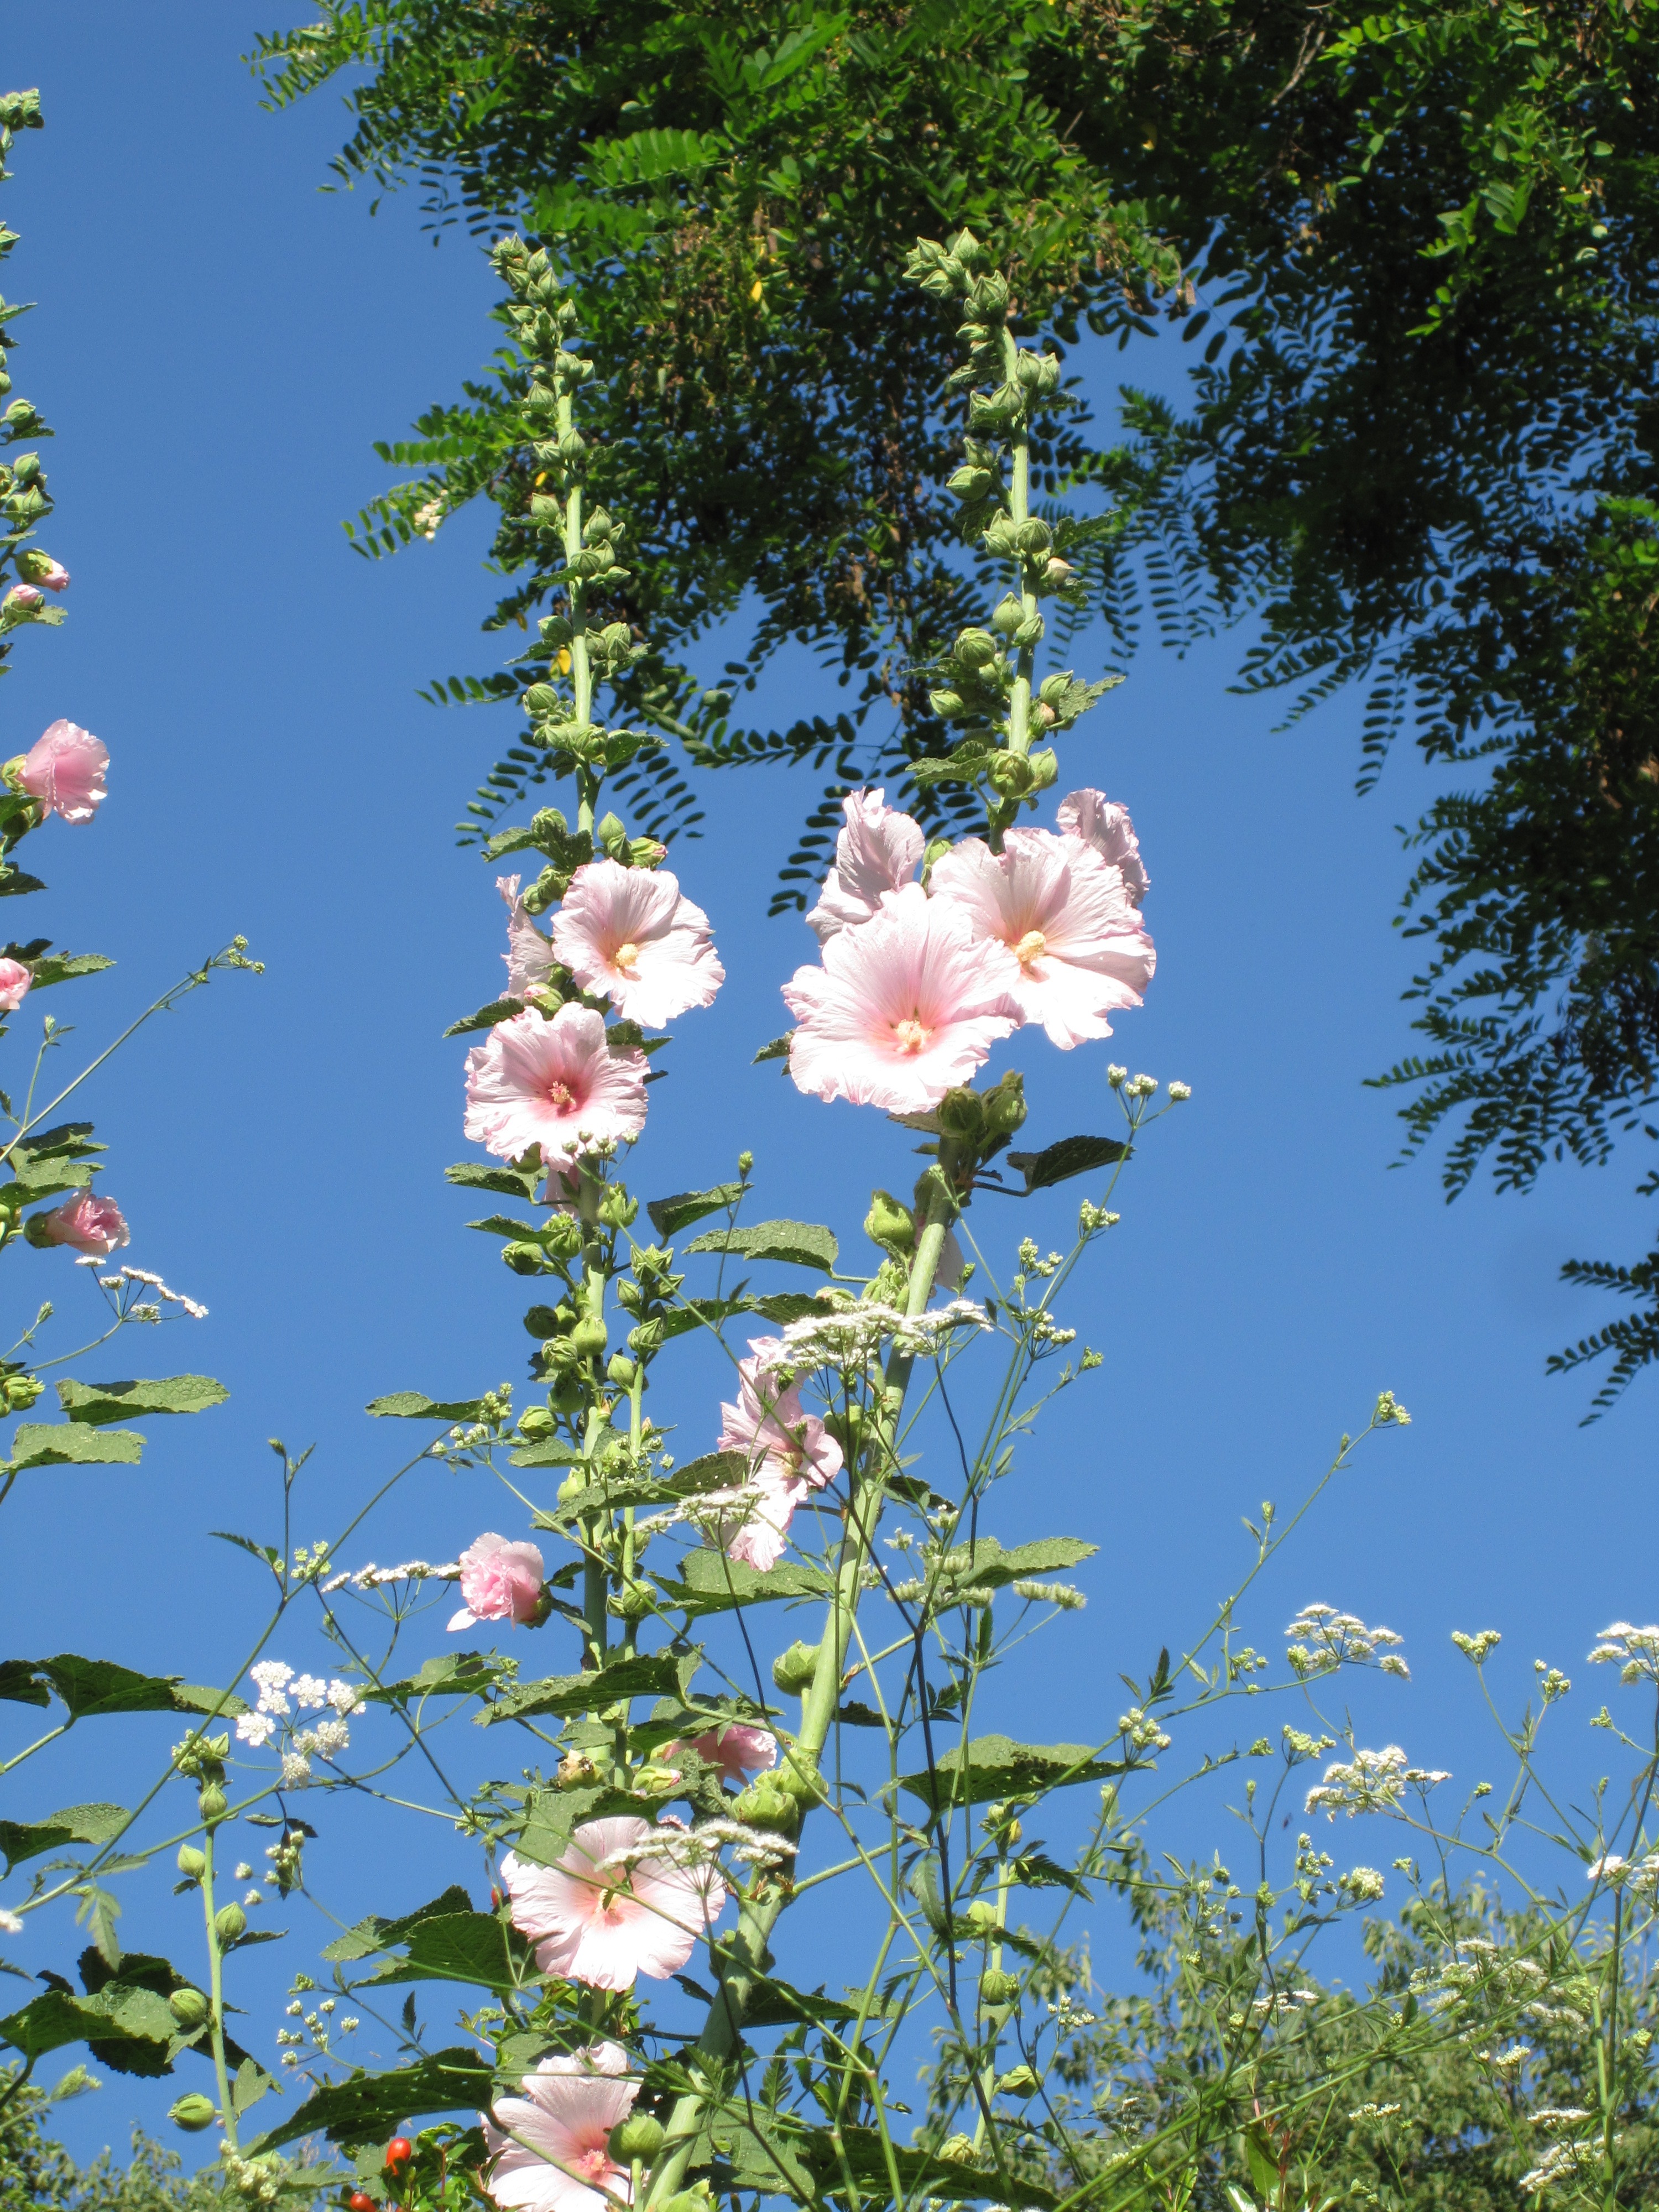
tree, nature, branch, blossom, plant, meadow, flower, botany, garden, pink, flora, wildflower, flowers, shrub, springtime, pink flower, beautiful flower, flowering plant, peradeniya, land plant